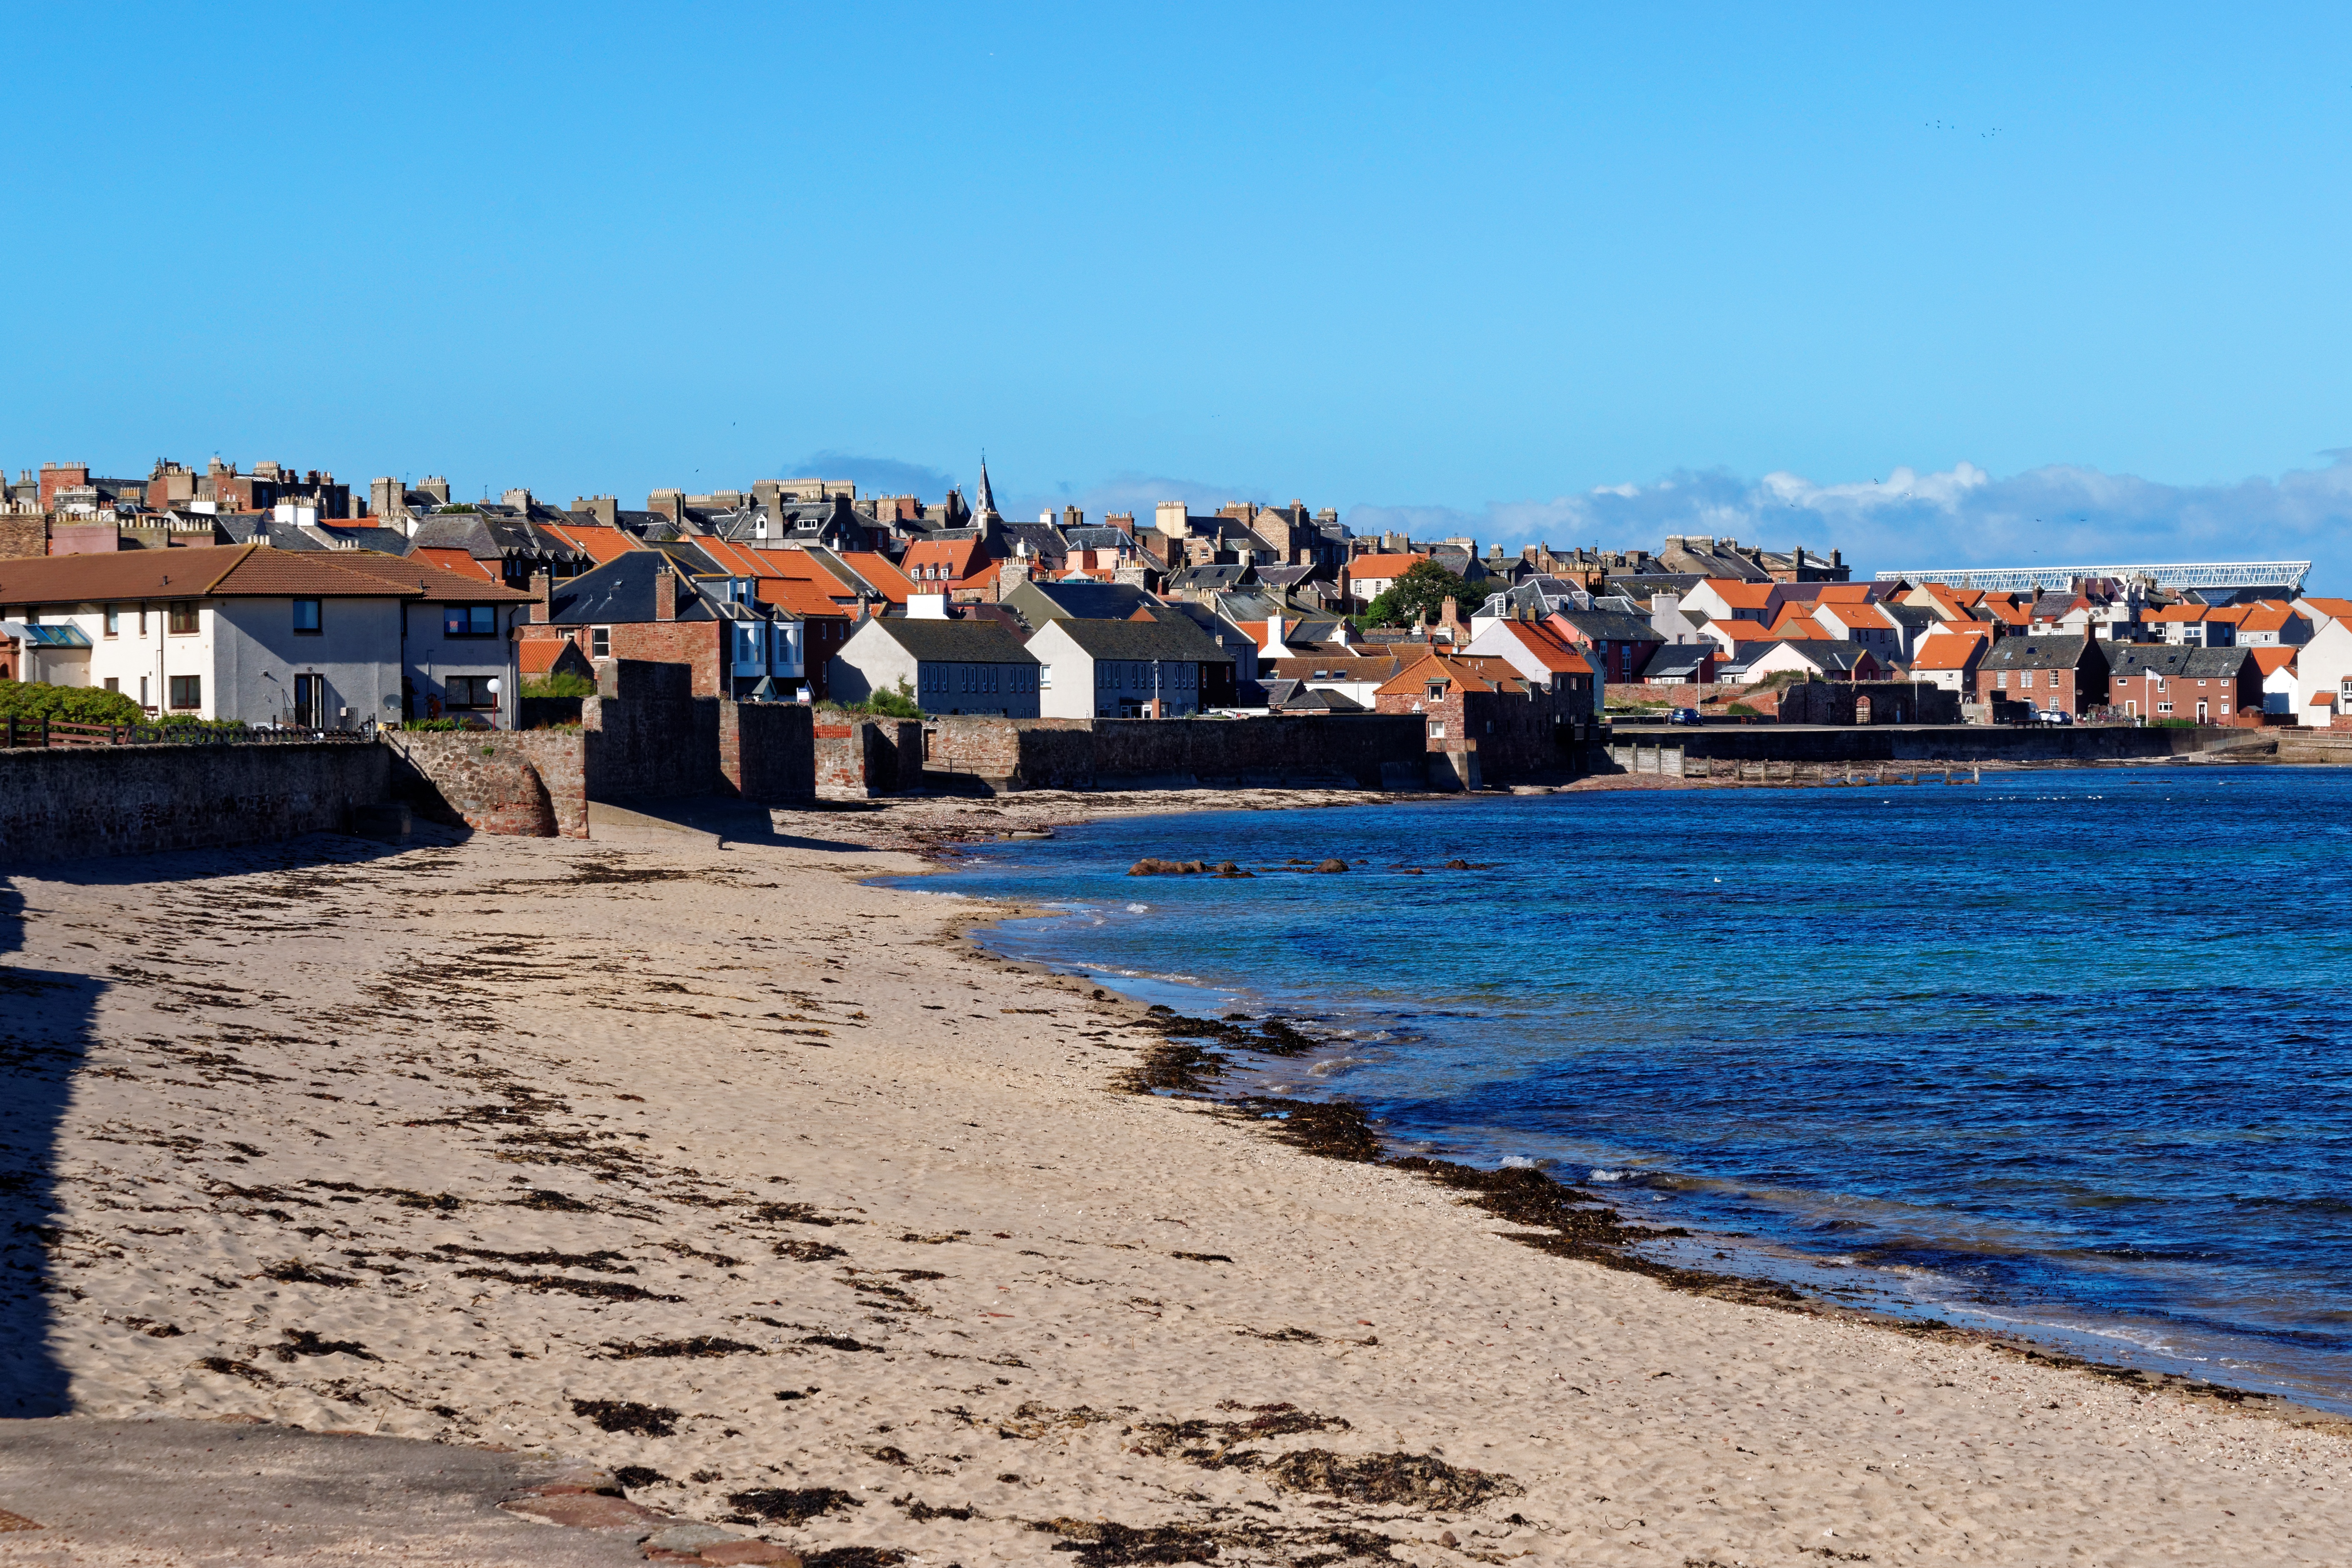
beach, landscape, sea, coast, water, nature, outdoor, sand, ocean, sky, shore, wave, town, coastal, walkway, summer, vacation, coastline, shoreline, cove, scenic, seascape, bay, blue, seashore, body of water, scene, seaside town, cape, dunbar